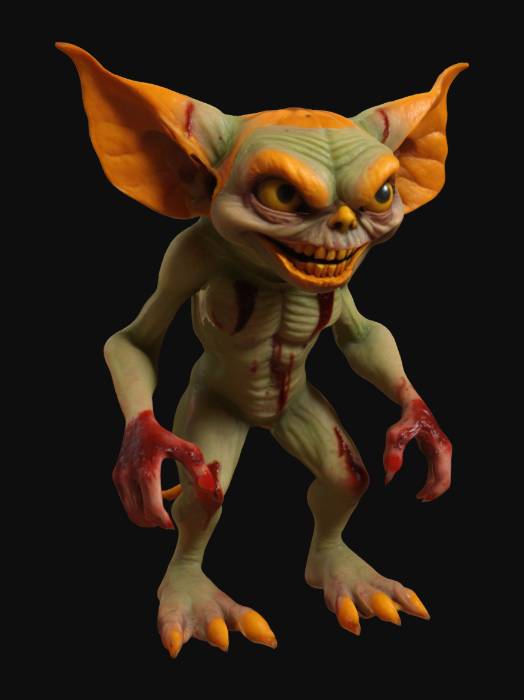
미적 점수 (1~10점): 6